Tourism in Georgia (country)

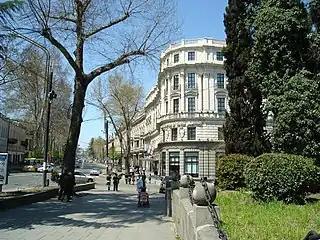
Hotel "Tbilisi Marriott"

As of August 2017, there were a total of 1,945 accommodation units registered in the GNTA database, with a total of 65,656 beds. The regions with the most beds were Tbilisi - 17,796 (27.1 percent) and Adjara - 12,126 (18.5 percent). The most prevalent form of accommodation is hotels (41,123 beds), followed by Family Hotels (11,374 beds). In 2017, 60 new hotels with a combined bed number of 3,894 were opened. From 2017 to 2019, 194 hotels are planned to open, with a total bed number of 21,216.